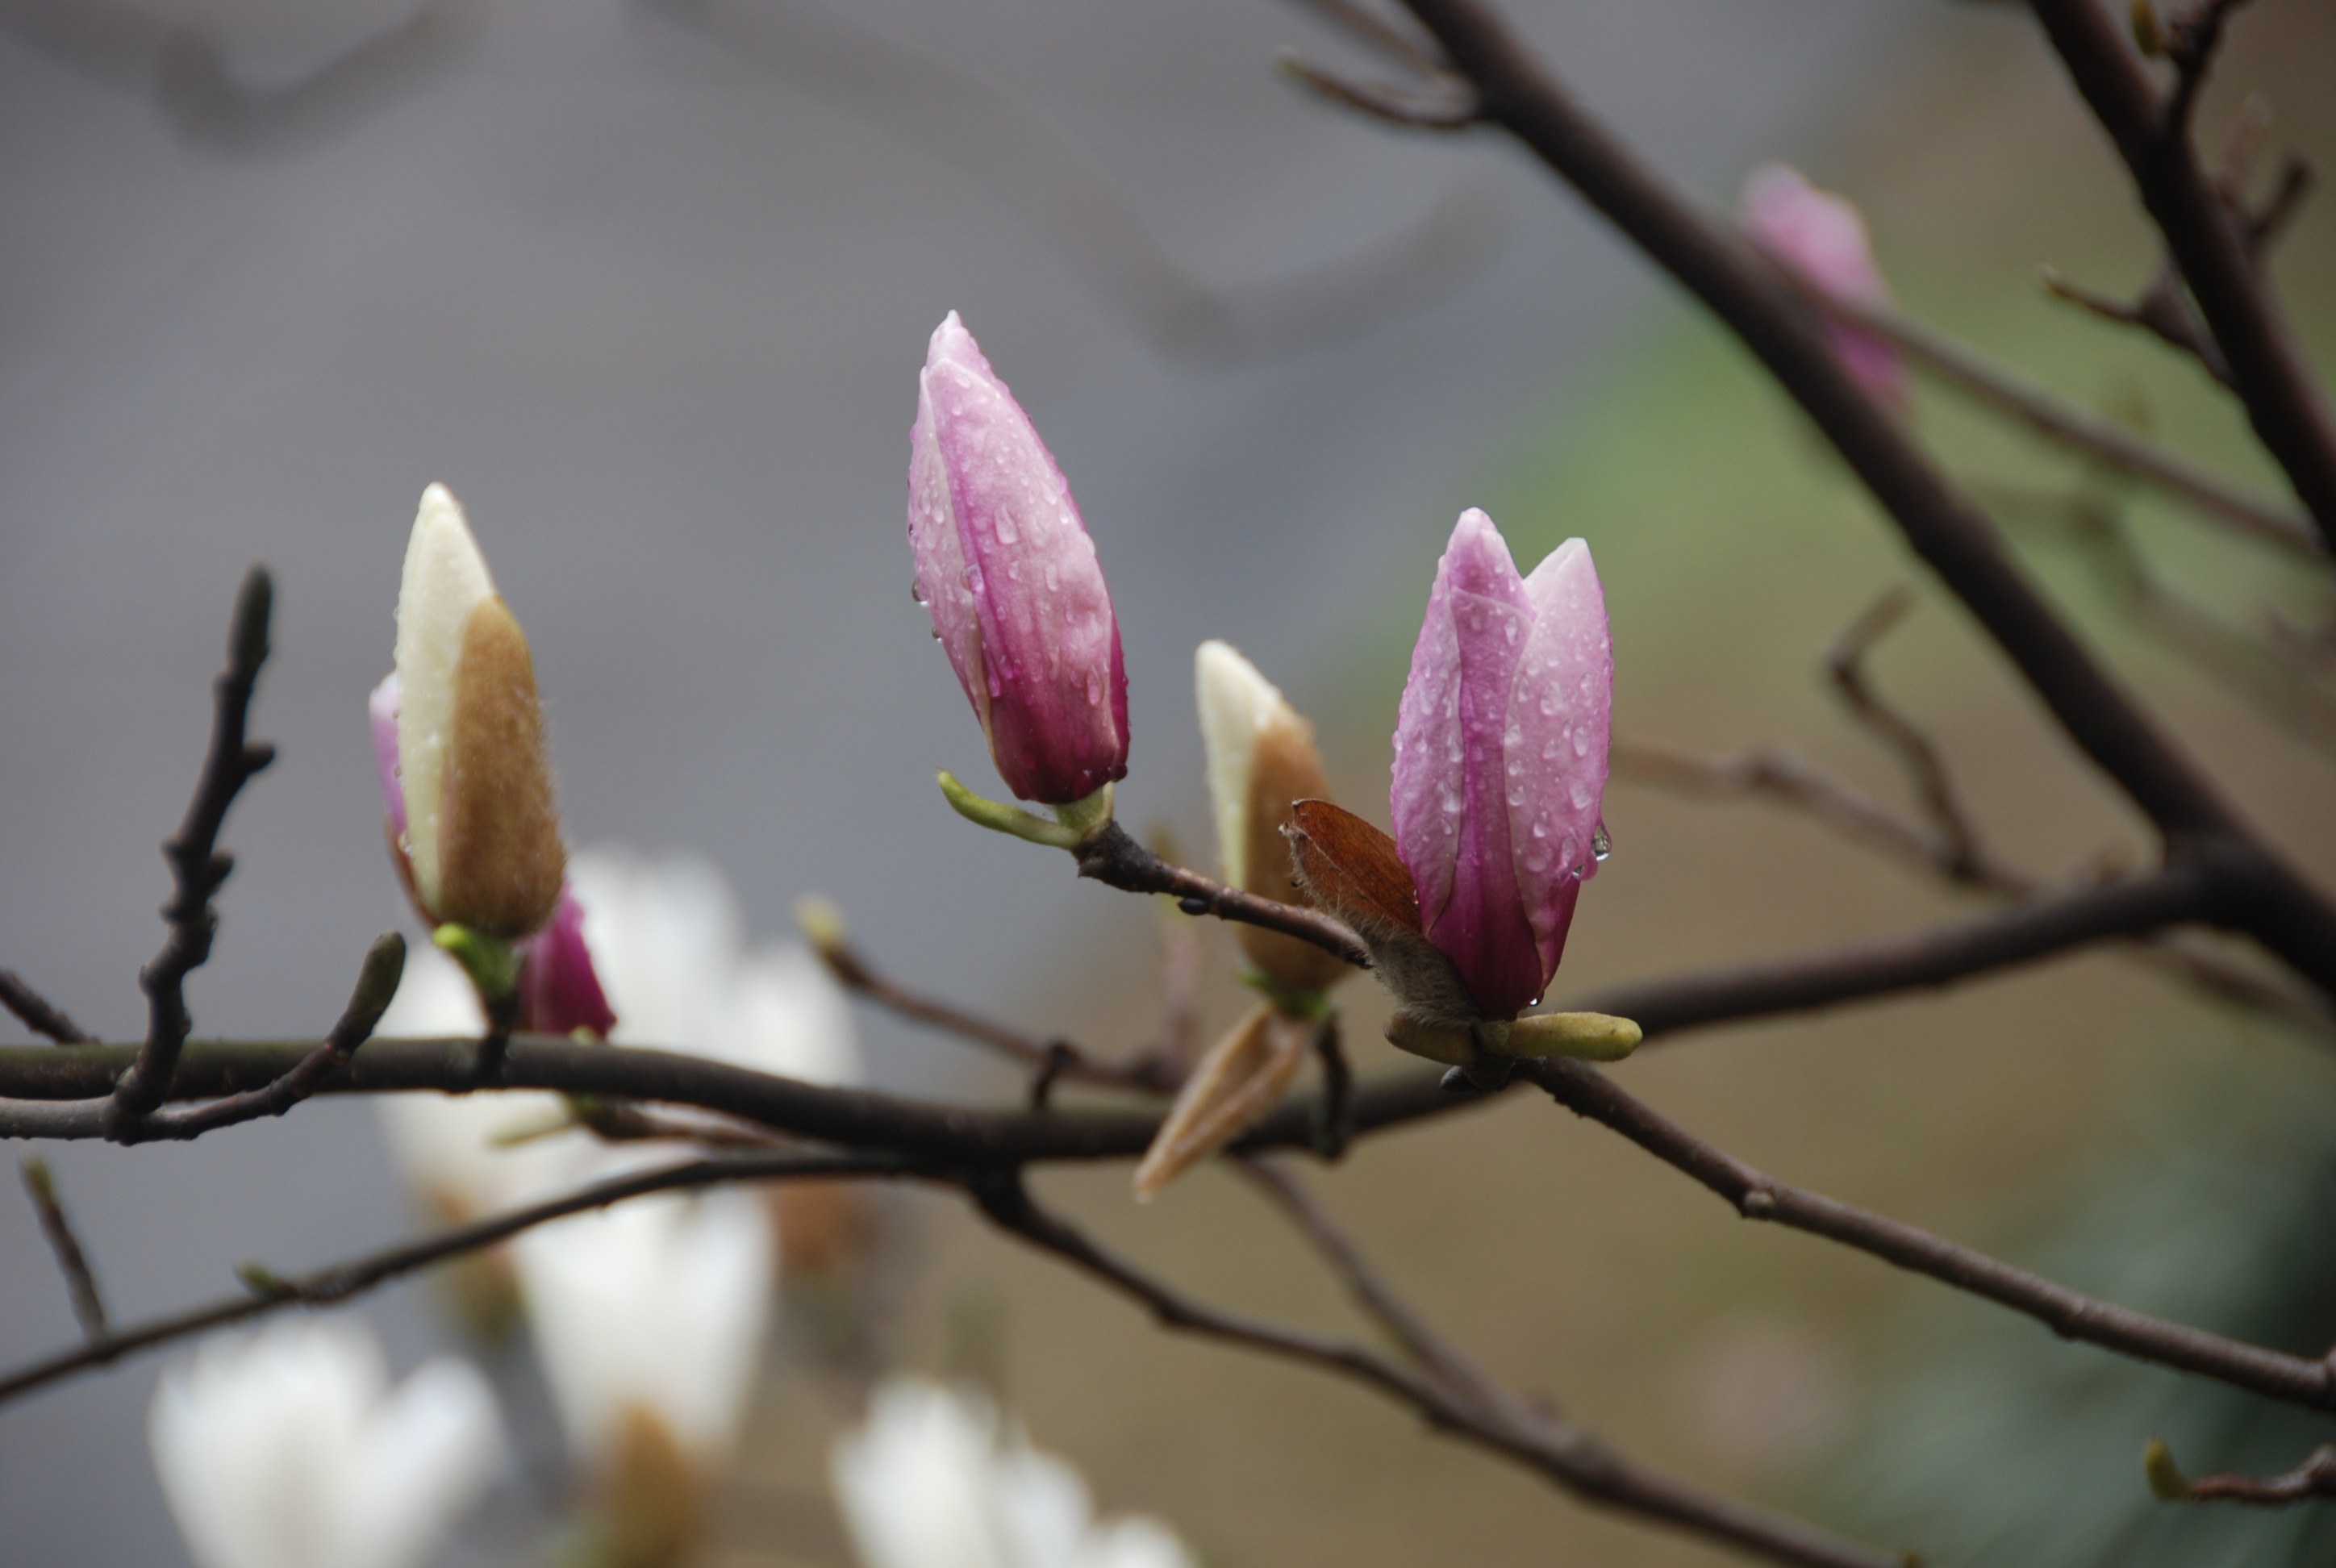
branch, blossom, drop, plant, rain, flower, petal, spring, botany, flora, close up, magnolia, bud, section, macro photography, flowering plant, rain king, plant stem, land plant, magnolia family